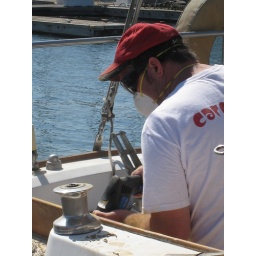
Friends gathered to help Matt sand and paint his sailboat in Alameda.